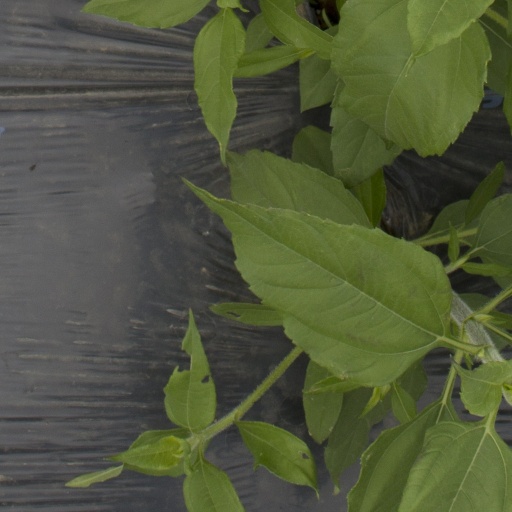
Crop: Jerusalem artichoke